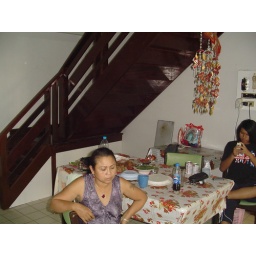
Aug'07 Holiday, Hua Hin, Thailand.Our house in Soi 63 - ground floor, main living area.